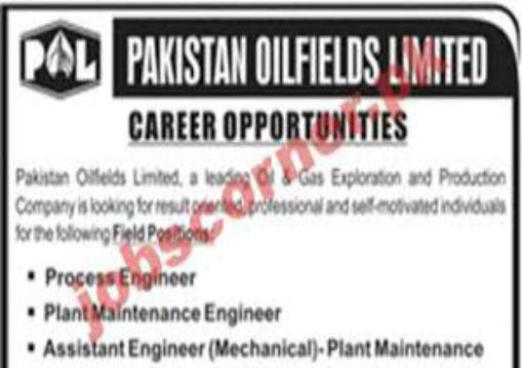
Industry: Transportation